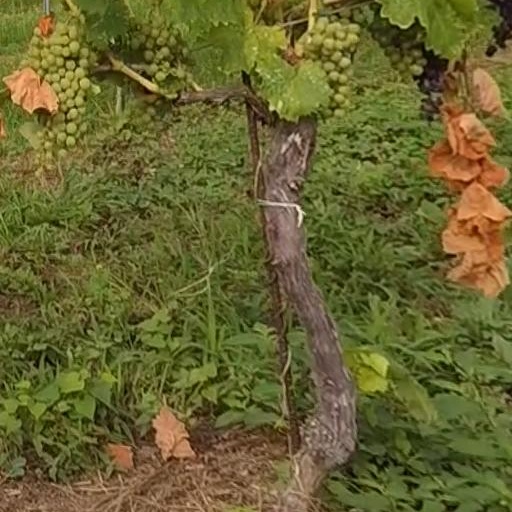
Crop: grape